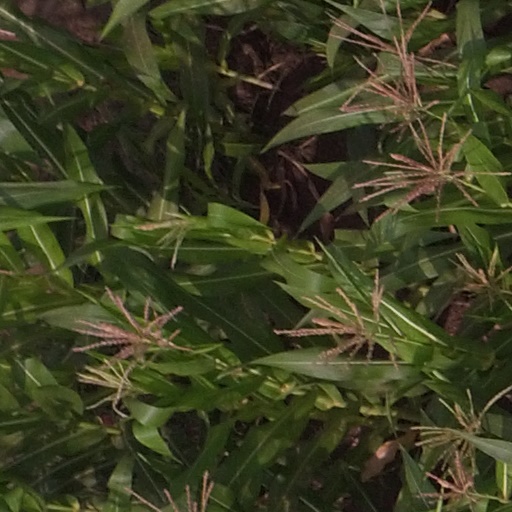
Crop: maize; corn